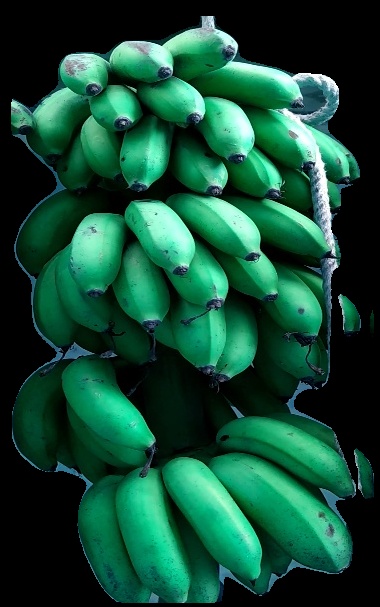
Variety: rasbale
Grade: grade2